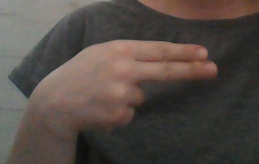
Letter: ain